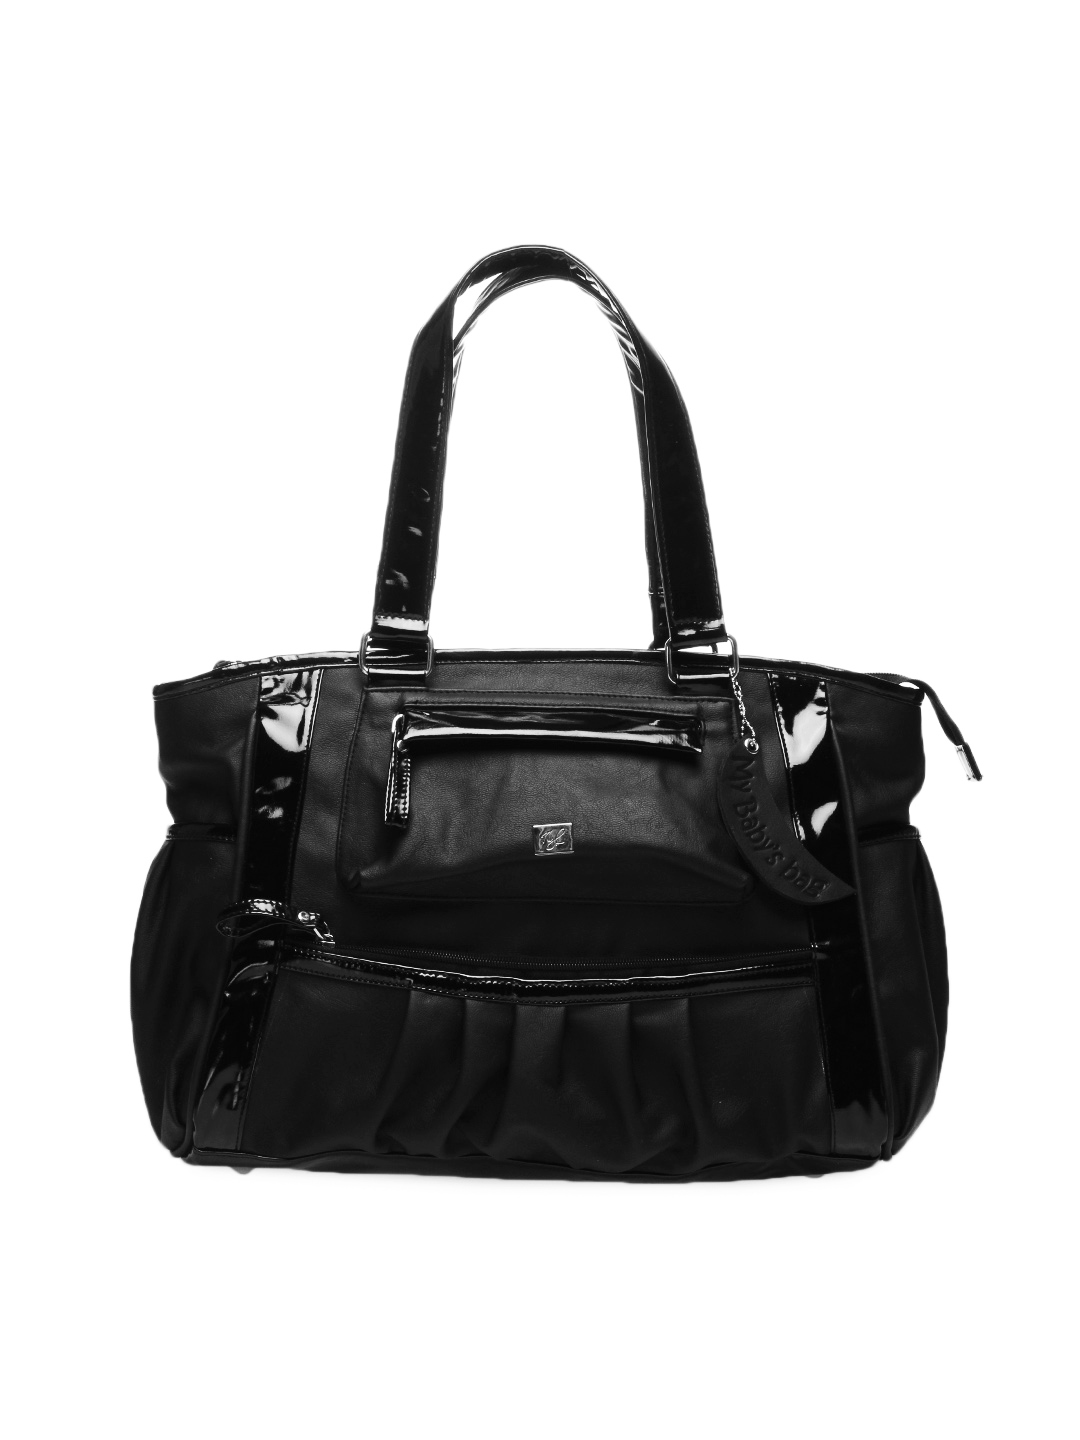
Nyk Women Black Romper Baby Handbag
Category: Accessories / Bags / Handbags
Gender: Women
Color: Black
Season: Summer 2016
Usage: Casual